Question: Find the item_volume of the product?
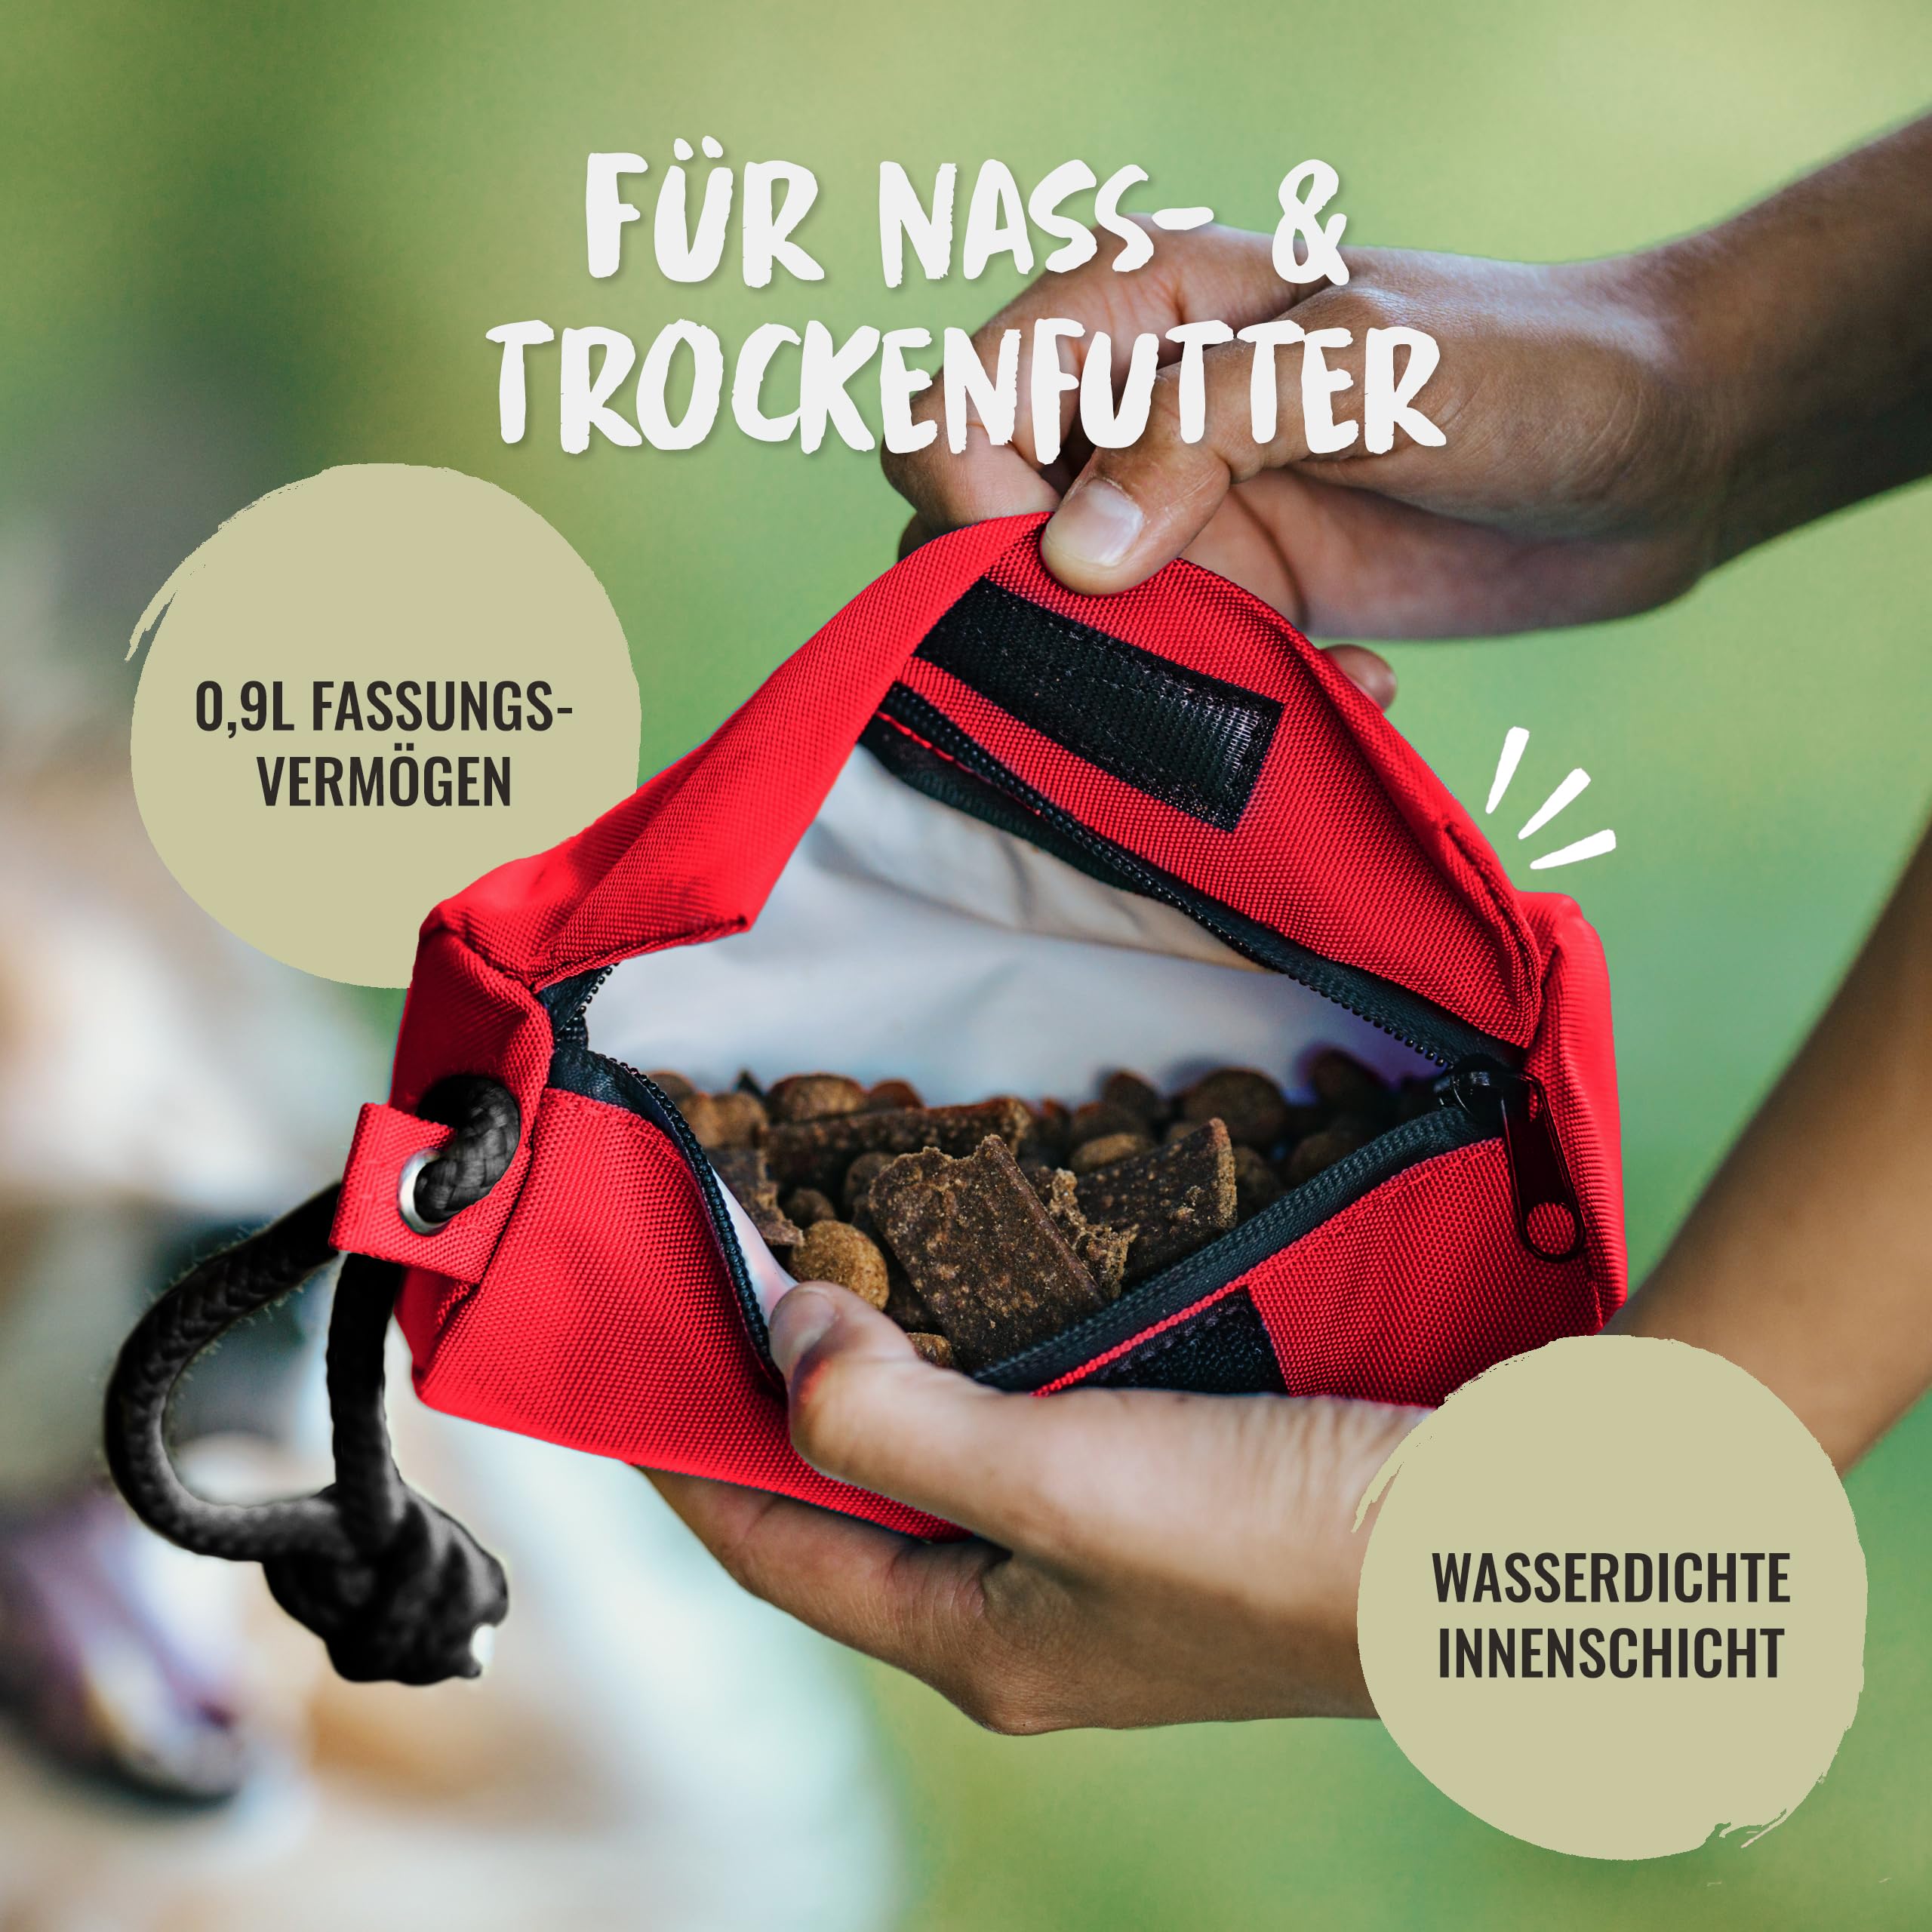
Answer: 0.9 litre